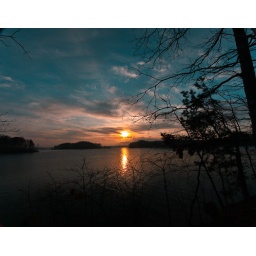
As the sunrise passes through the various layers of clouds the sky turned blue above the colorful sun.